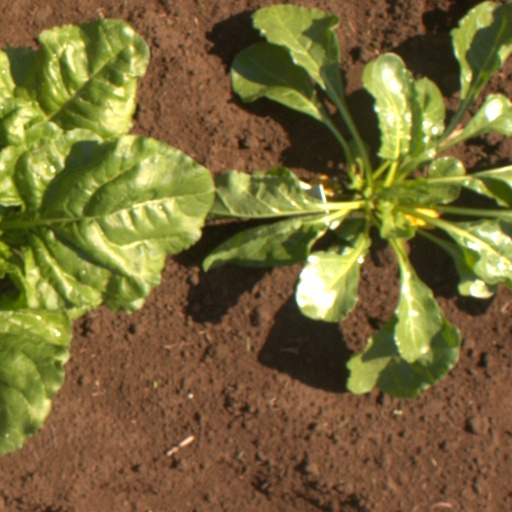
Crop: sugar beet